Markus White

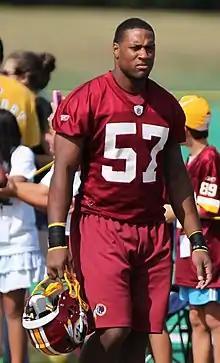
White with the Washington Redskins in 2011

Markus White (born November 25, 1987) is an American former professional football defensive end. He was selected by the Washington Redskins in the seventh round of the 2011 NFL draft. He played college football at Florida State University. Prior to playing for Florida State, he played one season at Butler Community College where he received the NJCAA national player of the year.